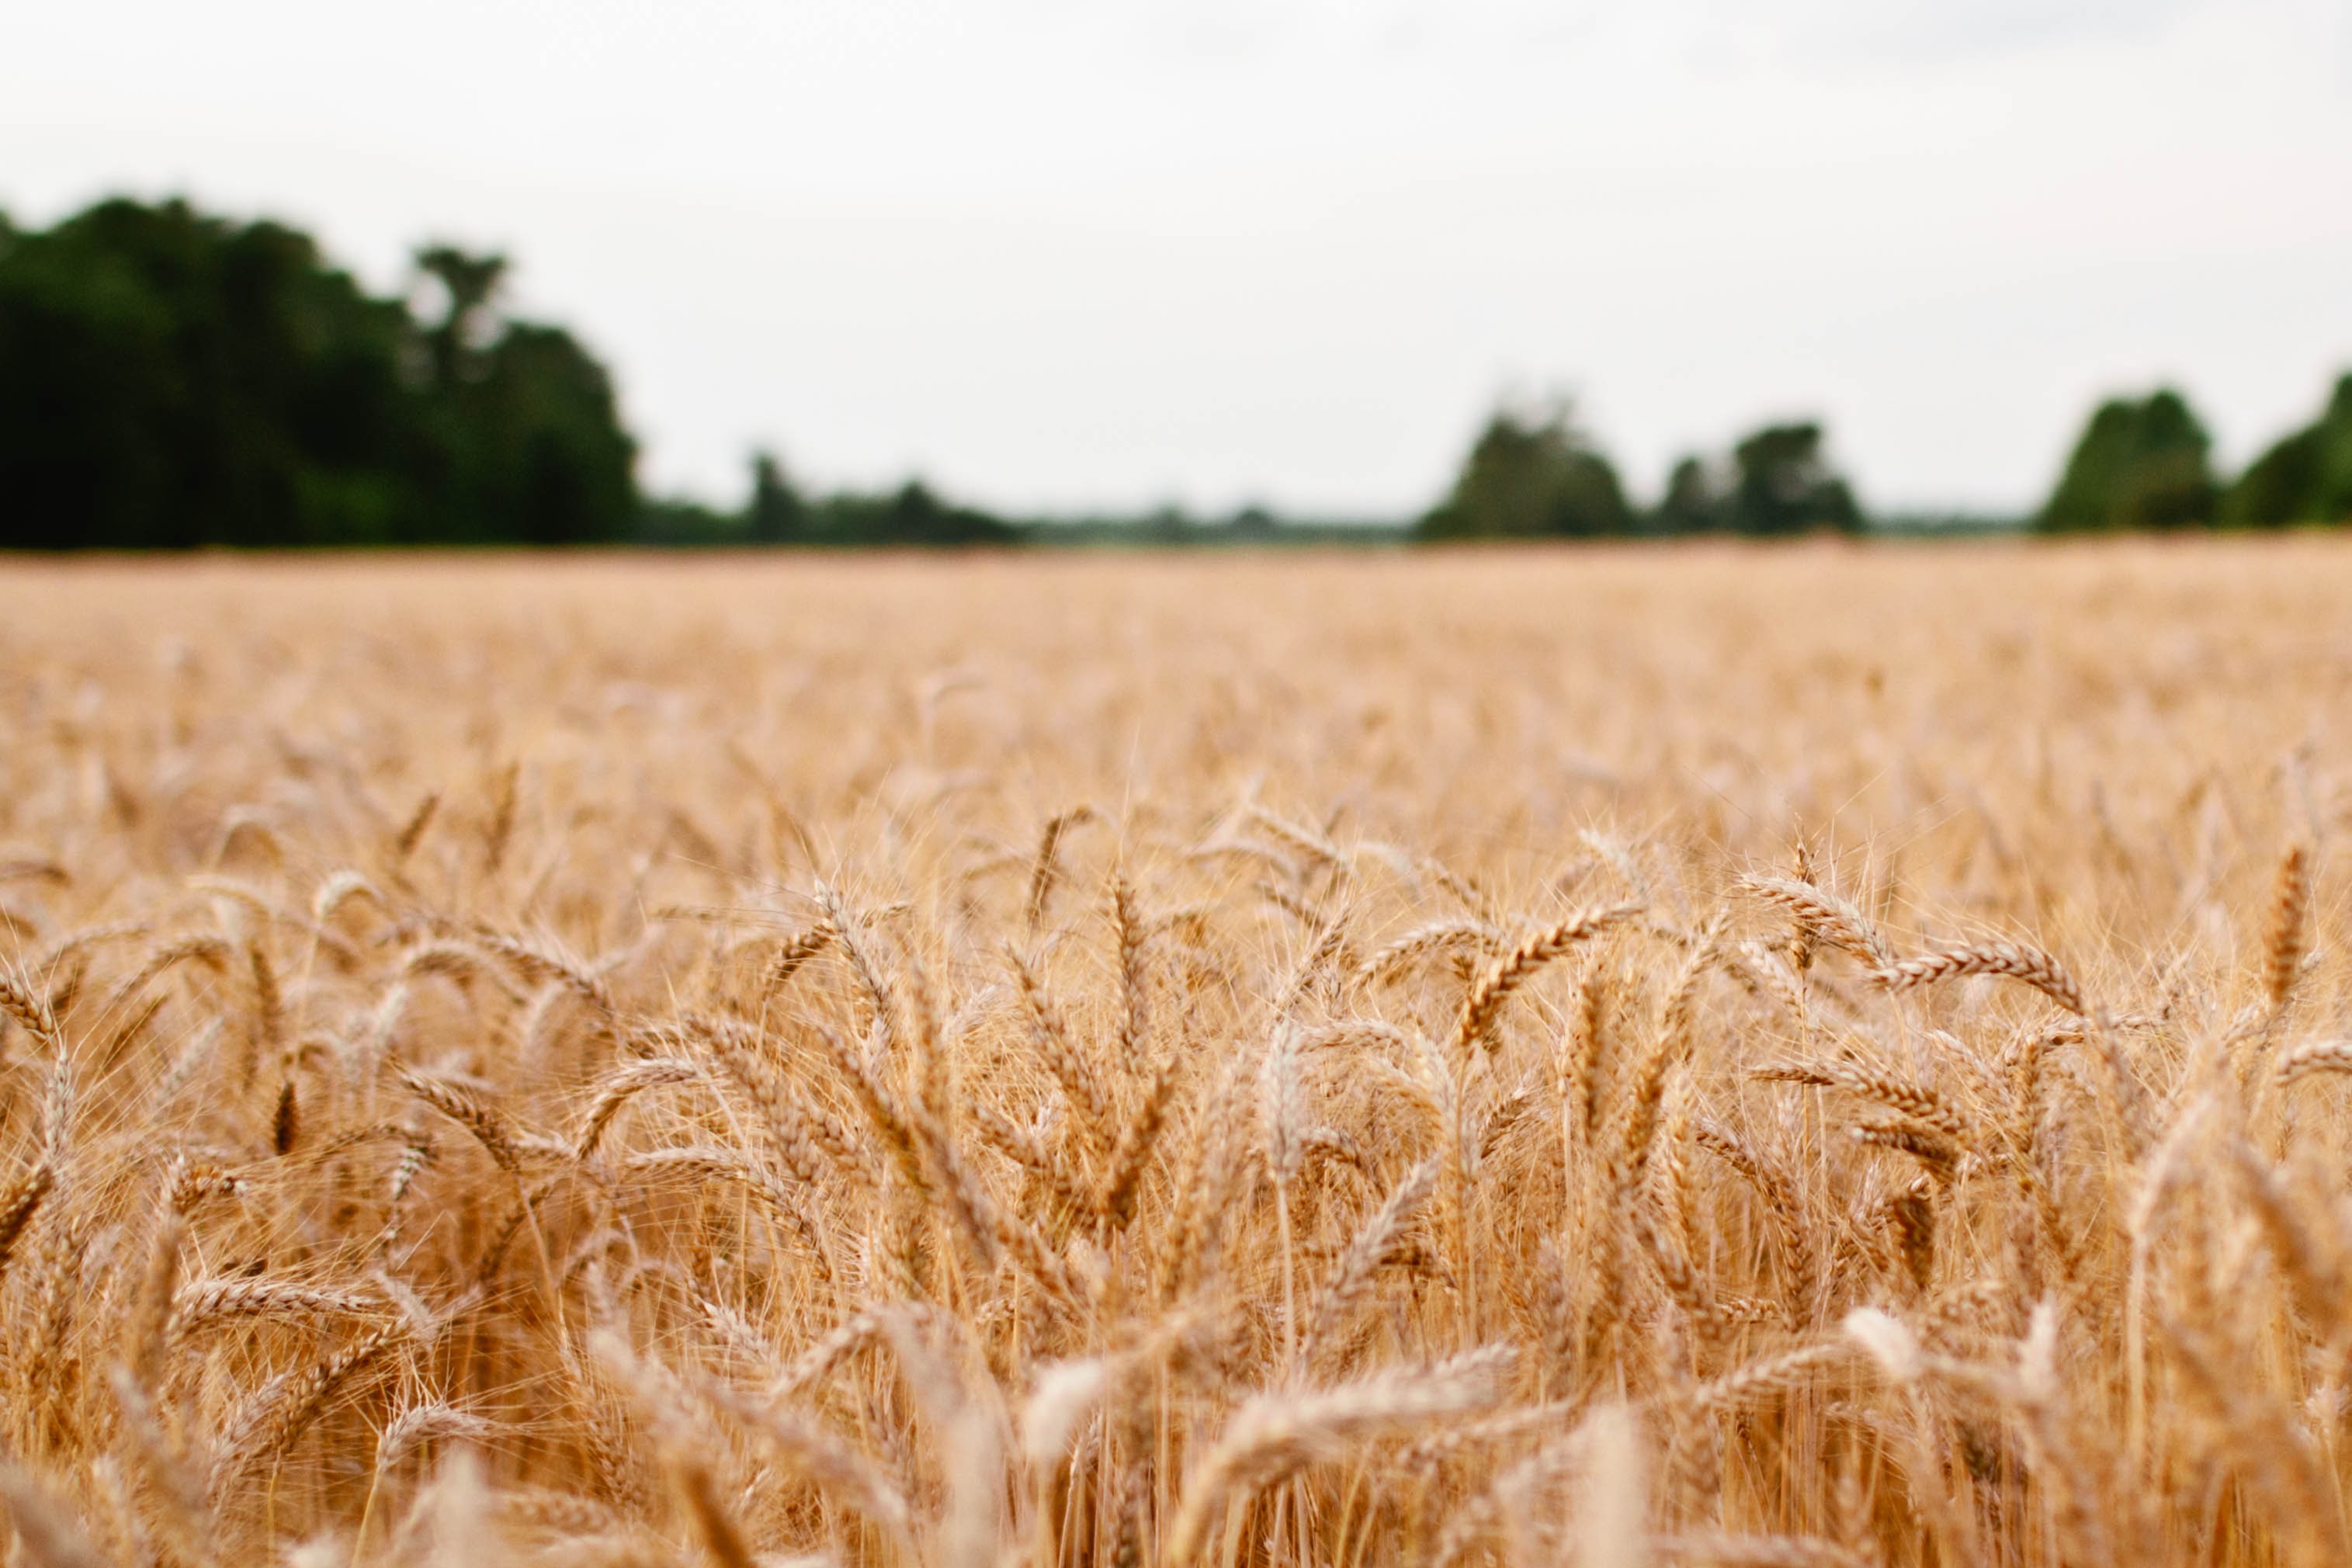
grass, plant, field, wheat, prairie, food, crop, agriculture, plants, fields, grassland, rye, flowering plant, commodity, grass family, land plant, food grain